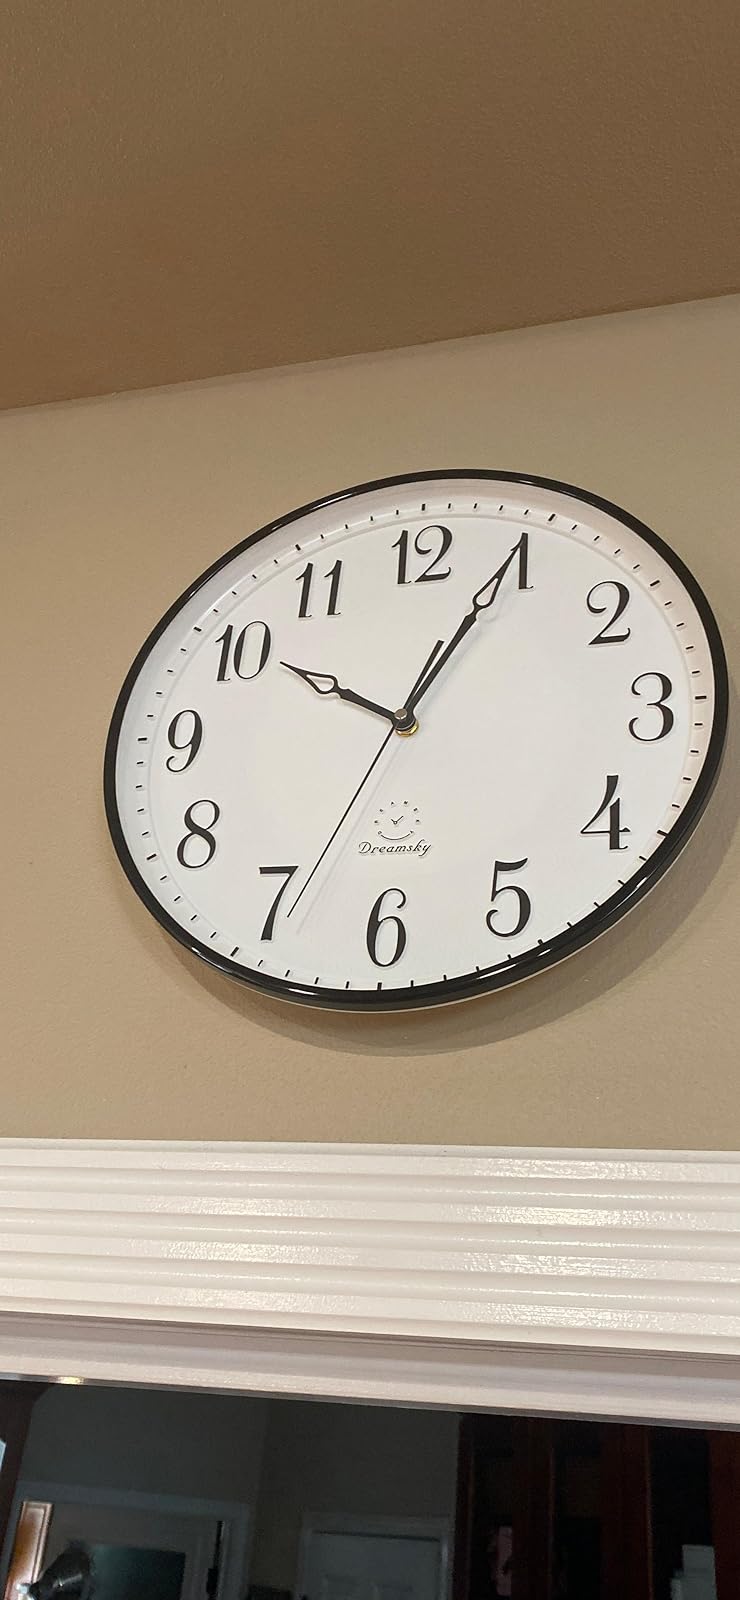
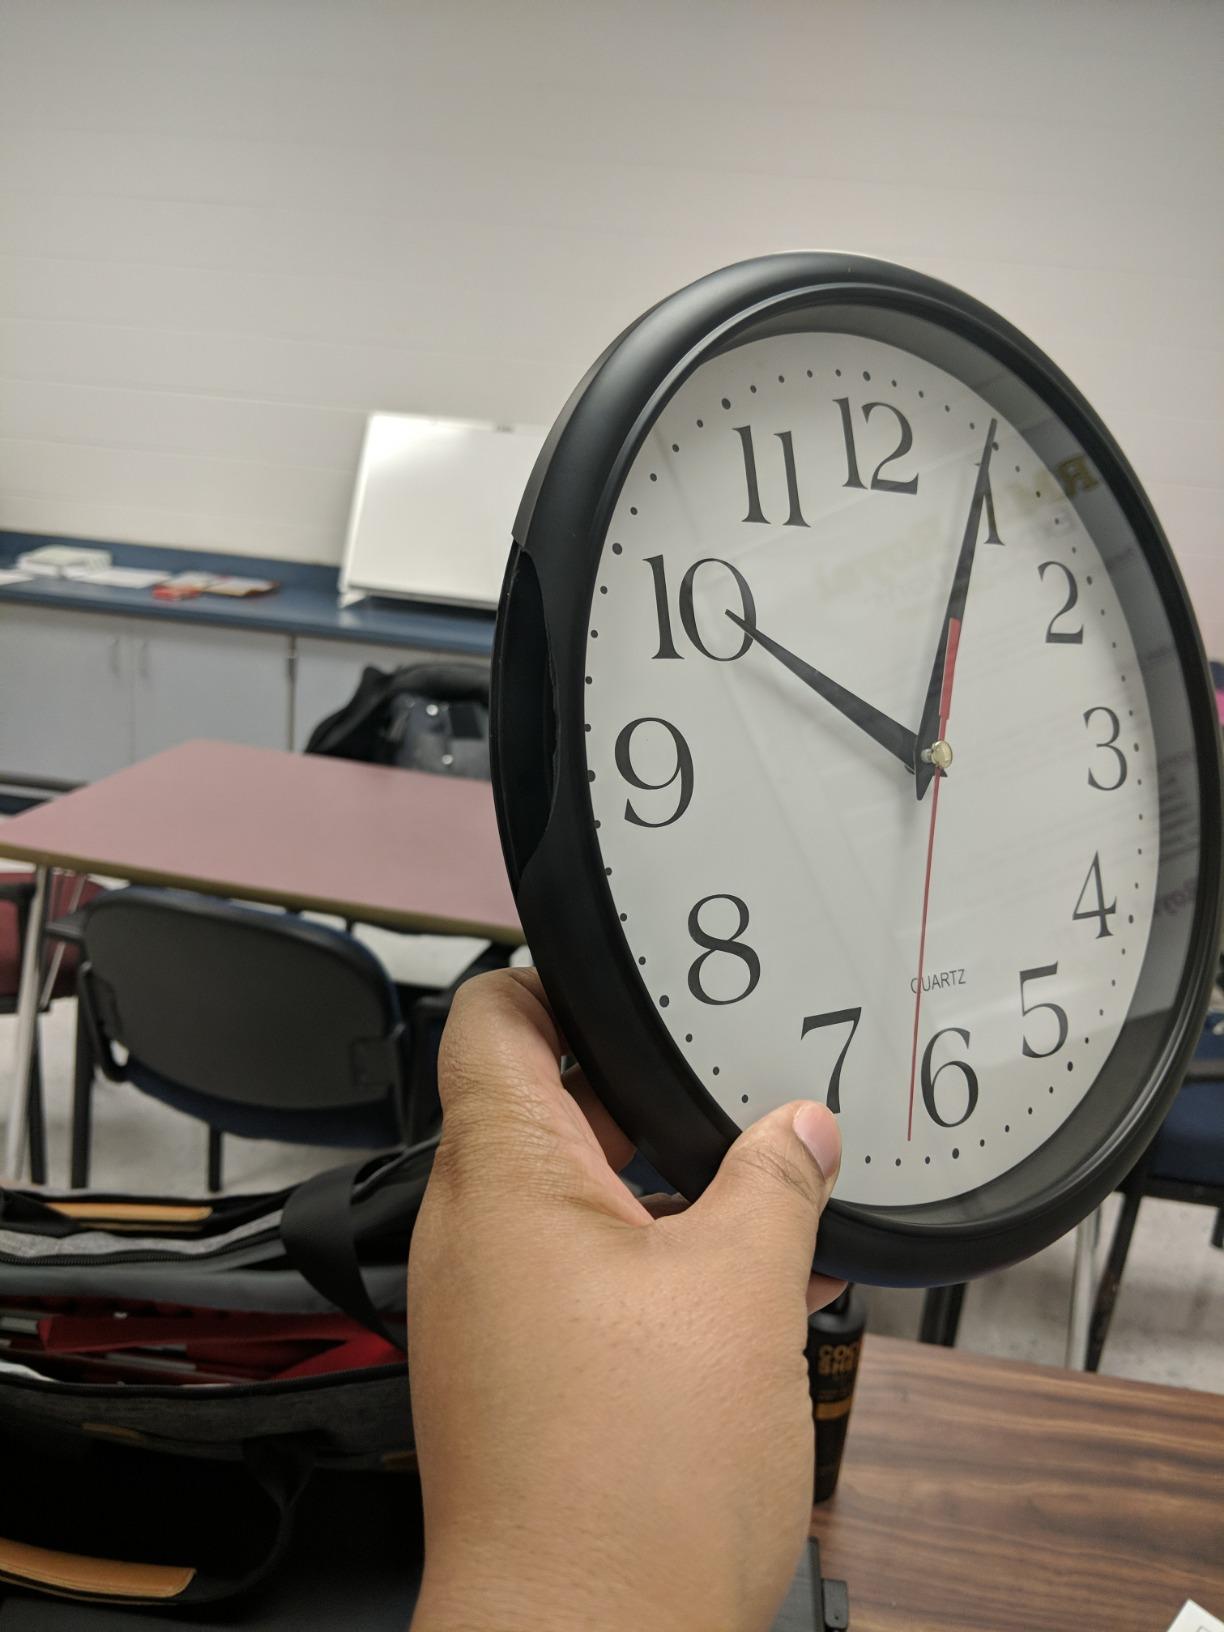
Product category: clock
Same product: no